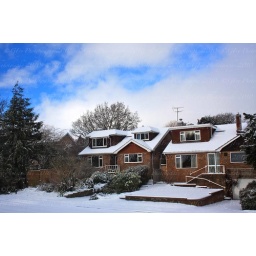
Some of the houses on my road, against a bright blue sky - no colour editing used!